Nino Martini

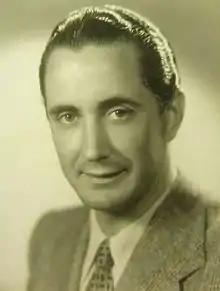
Nino Martini (1936)

Nino Martini (7 August 1902 – 10 December 1976) was an Italian operatic tenor. He began his career as an opera singer in Italy before moving to the United States to pursue an acting career in films. He appeared in several Hollywood movies during the 1930s and 1940s while simultaneously working as a leading tenor at the Metropolitan Opera in New York City.